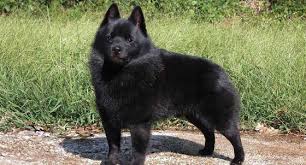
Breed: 201-n000024-schipperke